Avatar (2009 film)

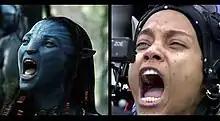
The left image shows the blue cat-like alien Neytiri shouting. The right image shows the actress who portrays her, Zoe Saldana, with motion-capture dots across her face and a small camera in front of her eyes.

A number of innovative visual effects techniques were used during production. According to Cameron, work on the film had been delayed since the 1990s to allow the techniques to reach the necessary degree of advancement to adequately portray his vision of the film. The director planned to make use of photorealistic computer-generated characters, created using new motion capture animation technologies he had been developing in the 14 months leading up to December 2006.